Wilson's Bridge

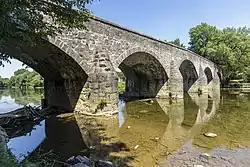

Wilson's Bridge is a bridge near Hagerstown, Washington County, Maryland, United States. It originally carried the Hagerstown and Conococheague Turnpike, the National Road, across Conococheague Creek west of Hagerstown. The five-arched structure, the longest of the county's stone bridges, is in length and is constructed of coursed local limestone. The bridge was erected in 1819 by Silas Harry, who had built similar bridges in Pennsylvania. The bridge was closed in June 1972 when it was damaged by floods which occurred during Tropical Storm Agnes.